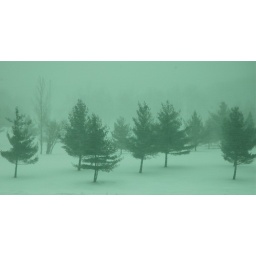
Taken from the car window on the NY Thruway in a snowstorm.